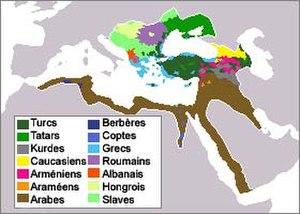
Langues de l'Empire ottoman
Le terme ottoman millet désigne une communauté religieuse légalement protégée. Il concerne aussi les minorités. Il vient du mot arabe milla ou mellah et millet, communauté confessionnelle. En turc moderne, milliyet signifie nation.